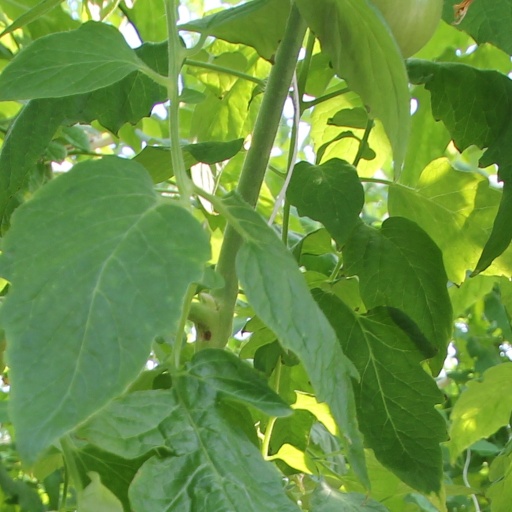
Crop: tomato